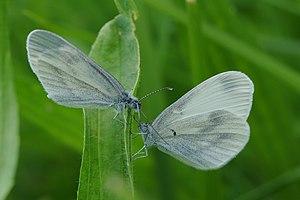
La piéride de la moutarde ou piéride du lotier (Leptidea sinapis) est un insecte lépidoptère de la famille des Pieridae, de la sous-famille des Coliadinae et du genre Leptidea.